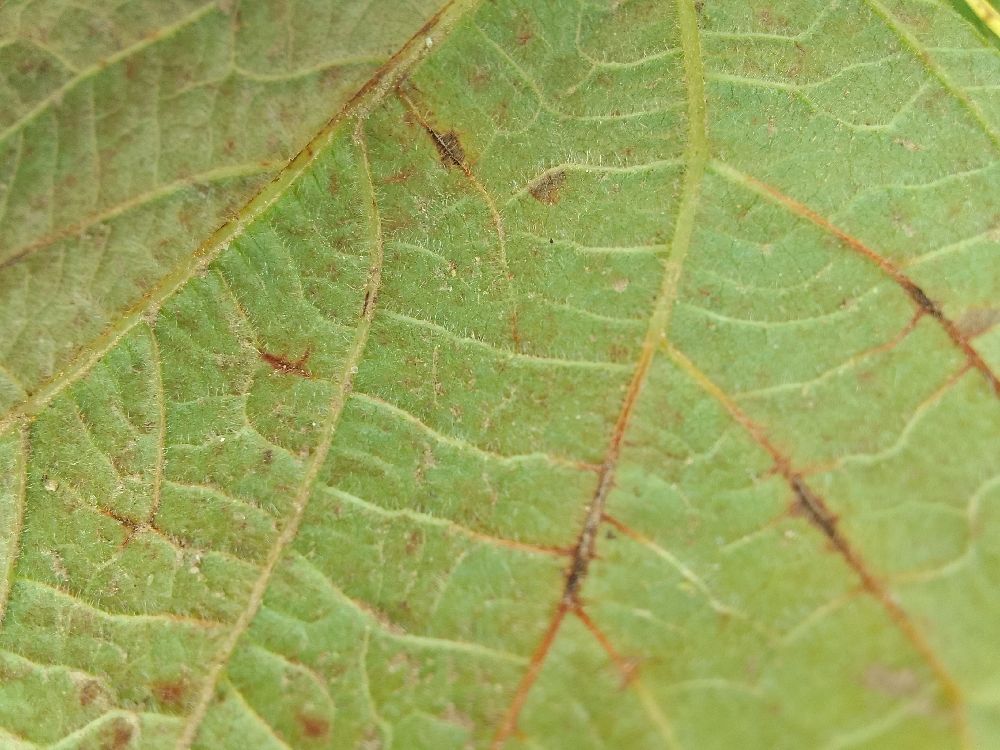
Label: anthracnose